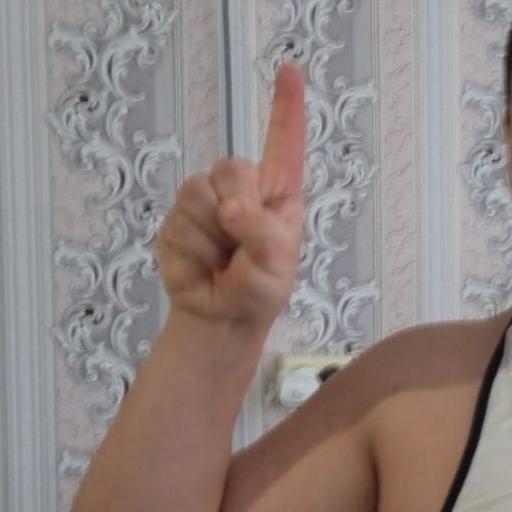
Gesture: one